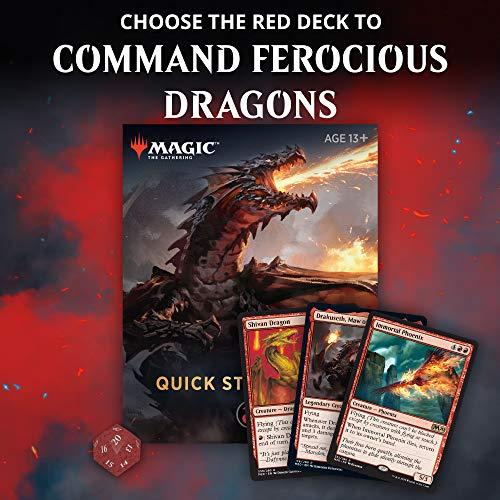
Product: Magic: The Gathering Spellslinger Starter Kit Core Set 2020 (M20) | 2 Starter Decks | 2 Dice | 2 Learn to Play Guides
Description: JUMP INTO MAGIC: THE GATHERING instantly with this two-player starter set.
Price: $18.19
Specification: ProductDimensions:1.9x7.6x6.7inches|ItemWeight:0.48ounces|ShippingWeight:11.2ounces(Viewshippingratesandpolicies)|ASIN:B07PGLLGHF|Itemmodelnumber:Spellslinger|Manufacturerrecommendedage:13yearsandup